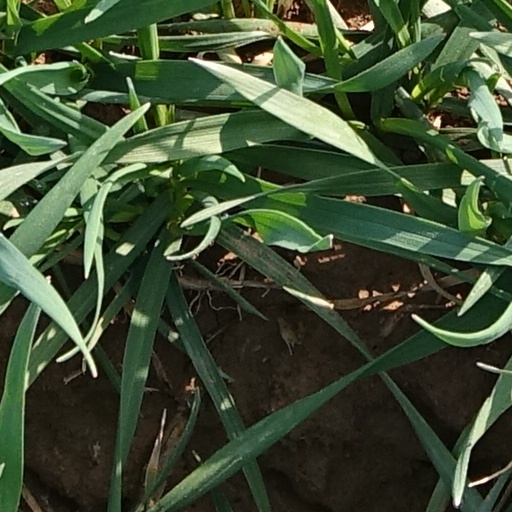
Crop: wheat